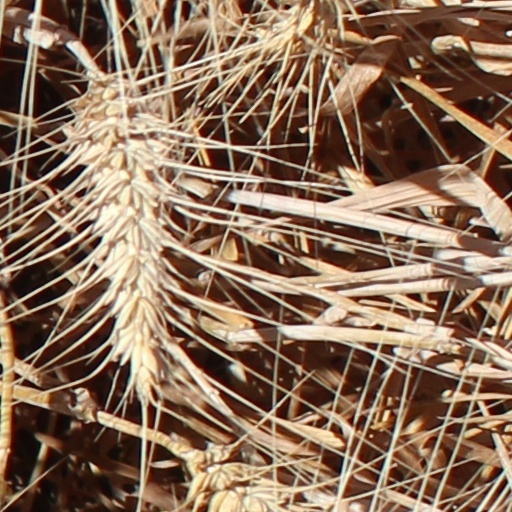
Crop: wheat